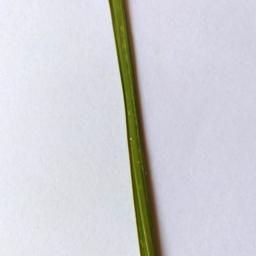
Label: Rice___Leaf_Blast